Tormentor (band)

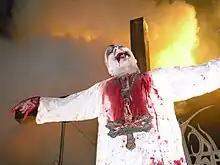
Attila Csihar performing with Mayhem at the Inferno Metal Festival in Oslo, Norway in April 2010

Tormentor is a Hungarian black metal band formed in 1986 in Budapest. They recorded their first album, "Anno Domini", in 1988, but were unable to release it until the end of communist rule in Hungary. The album reached Norway through the tape-trading community.